Mahaguru (2007 film)

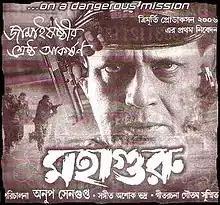
DVD Cover

Mahaguru (Bengali: মহাগুরু) is a 2007 Indian Bengali-language action thriller film directed by Anup Sengupta, starring Mithun Chakraborty, Debashree Roy, Jisshu Sengupta, George Baker and Anu Choudhury.